Jhon Perlaza

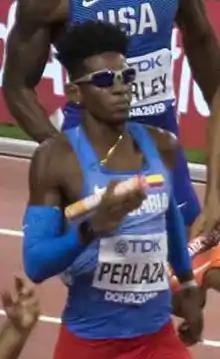
Perlaza in 2019

Jhon Alejandro Perlaza Zapata (born 26 August 1994 in Cali) is a Colombian sprinter. He competed in the men's 4 × 400 metres relay at the 2016 Summer Olympics. He competed at the 2020 Summer Olympics.